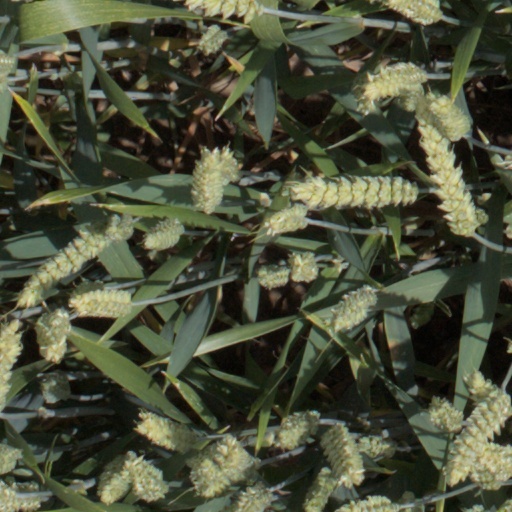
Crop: wheat